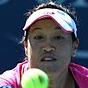
Age: 33